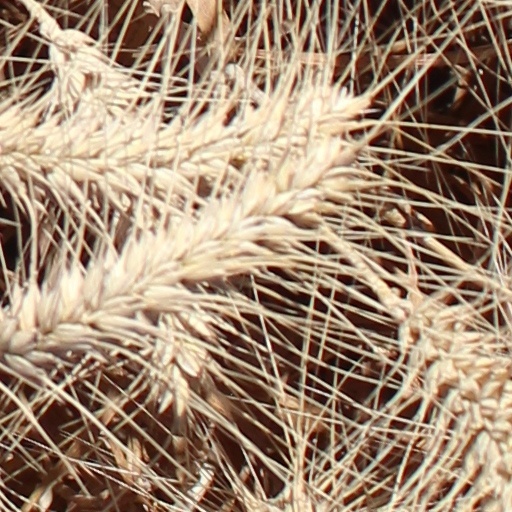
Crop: wheat